Birkenes Church

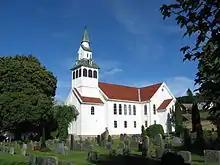
View of the church

Birkenes Church is a parish church of the Church of Norway in Birkenes Municipality in Agder county, Norway. It is located in the village of Mollestad, about southwest of the municipal centre of Birkeland. It is the church for the Birkenes parish which is part of the Vest-Nedenes prosti (deanery) in the Diocese of Agder og Telemark. The white, wooden church was built in a cruciform design in 1858 using plans drawn up by the architect Christian Heinrich Grosch. The church seats about 650 people.